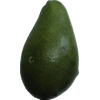
Label: green_avocado